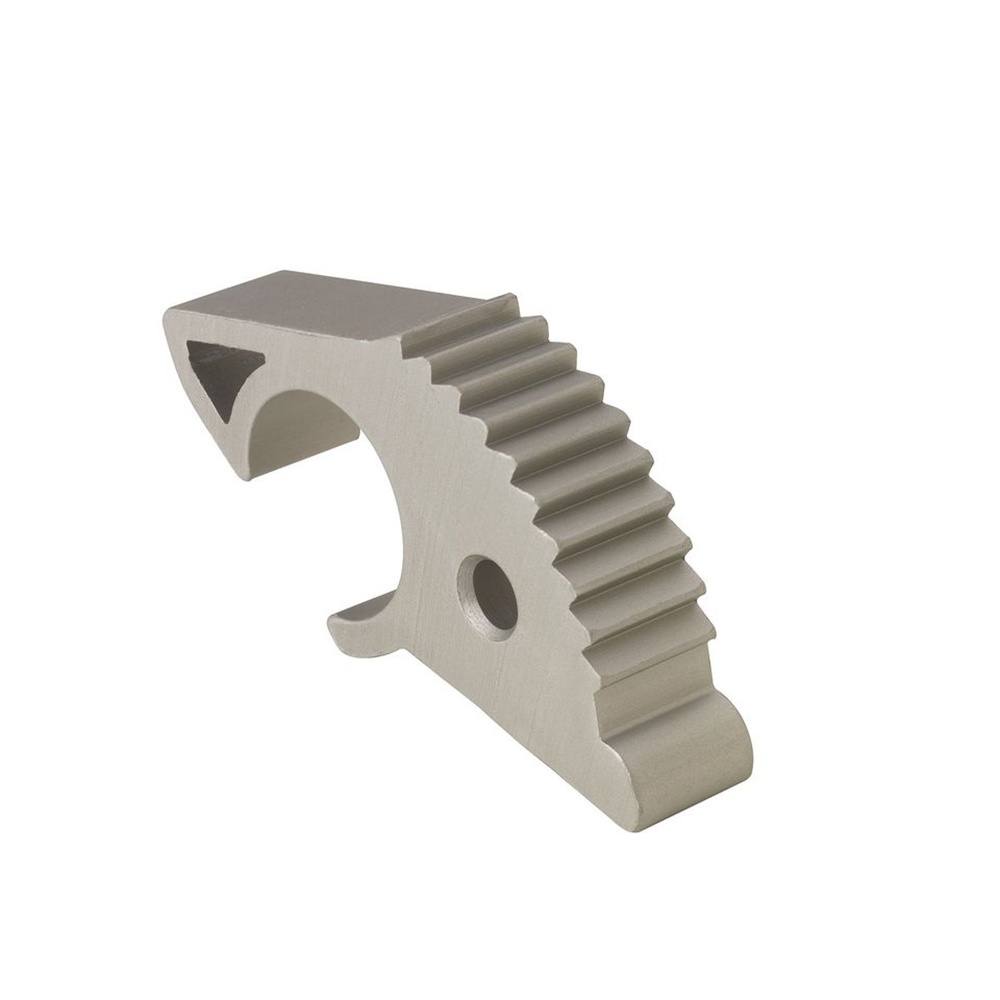
Barton Marine DO 550 Rope Clutch - Cam [81546]
Brand: Barton Marine
Category: Vehicles & Parts > Vehicle Parts & Accessories > Watercraft Parts & Accessories > Docking & Anchoring > Dock Cleats